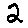
Label: 2